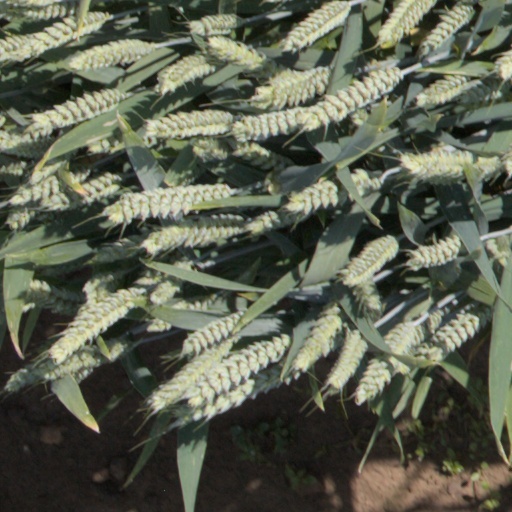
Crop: wheat